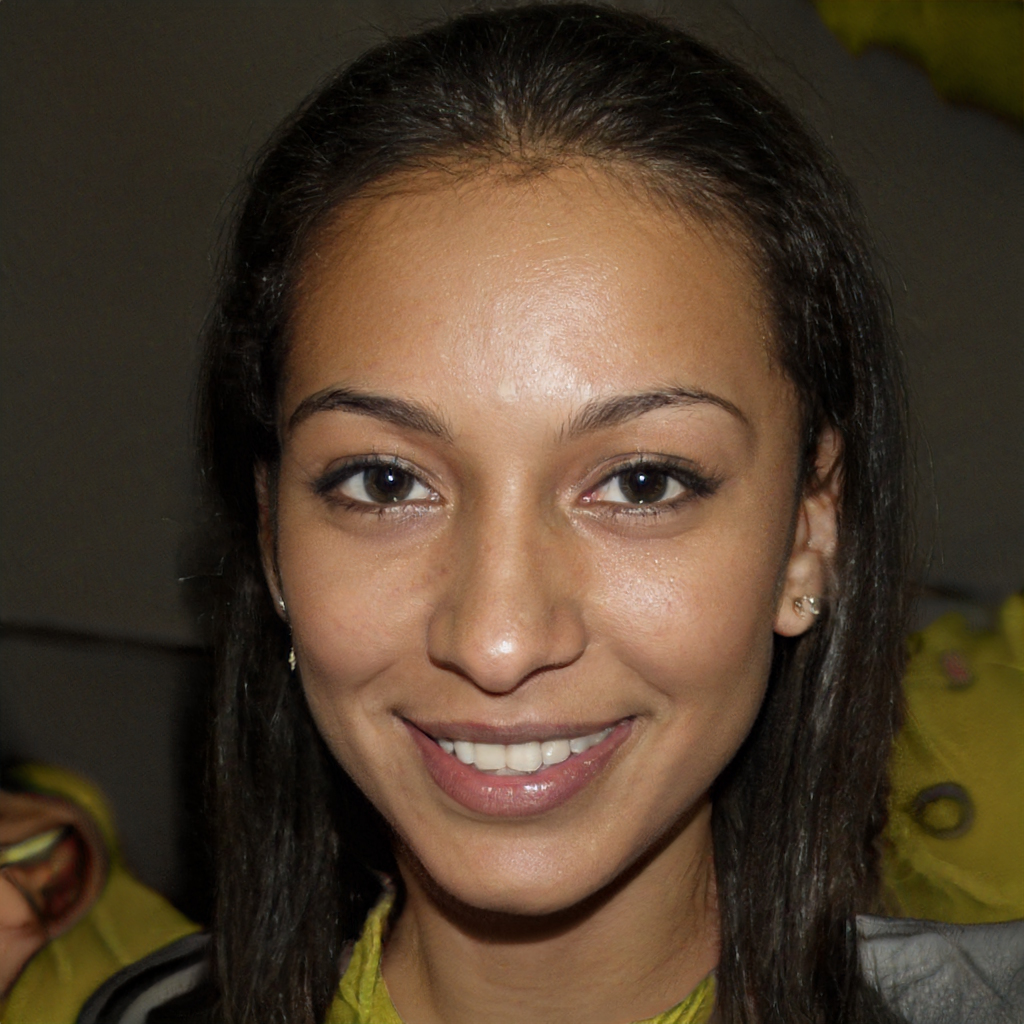
Gender: Female